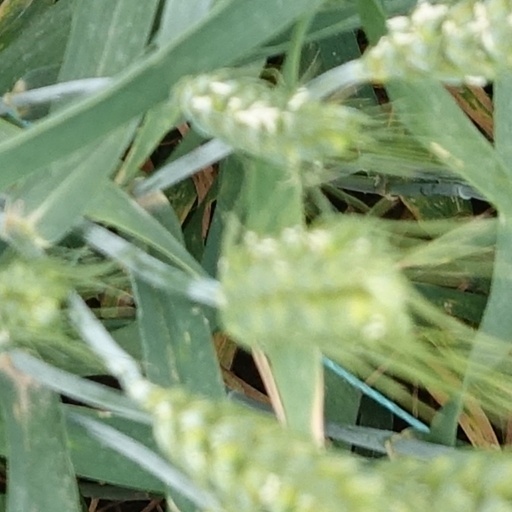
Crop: wheat